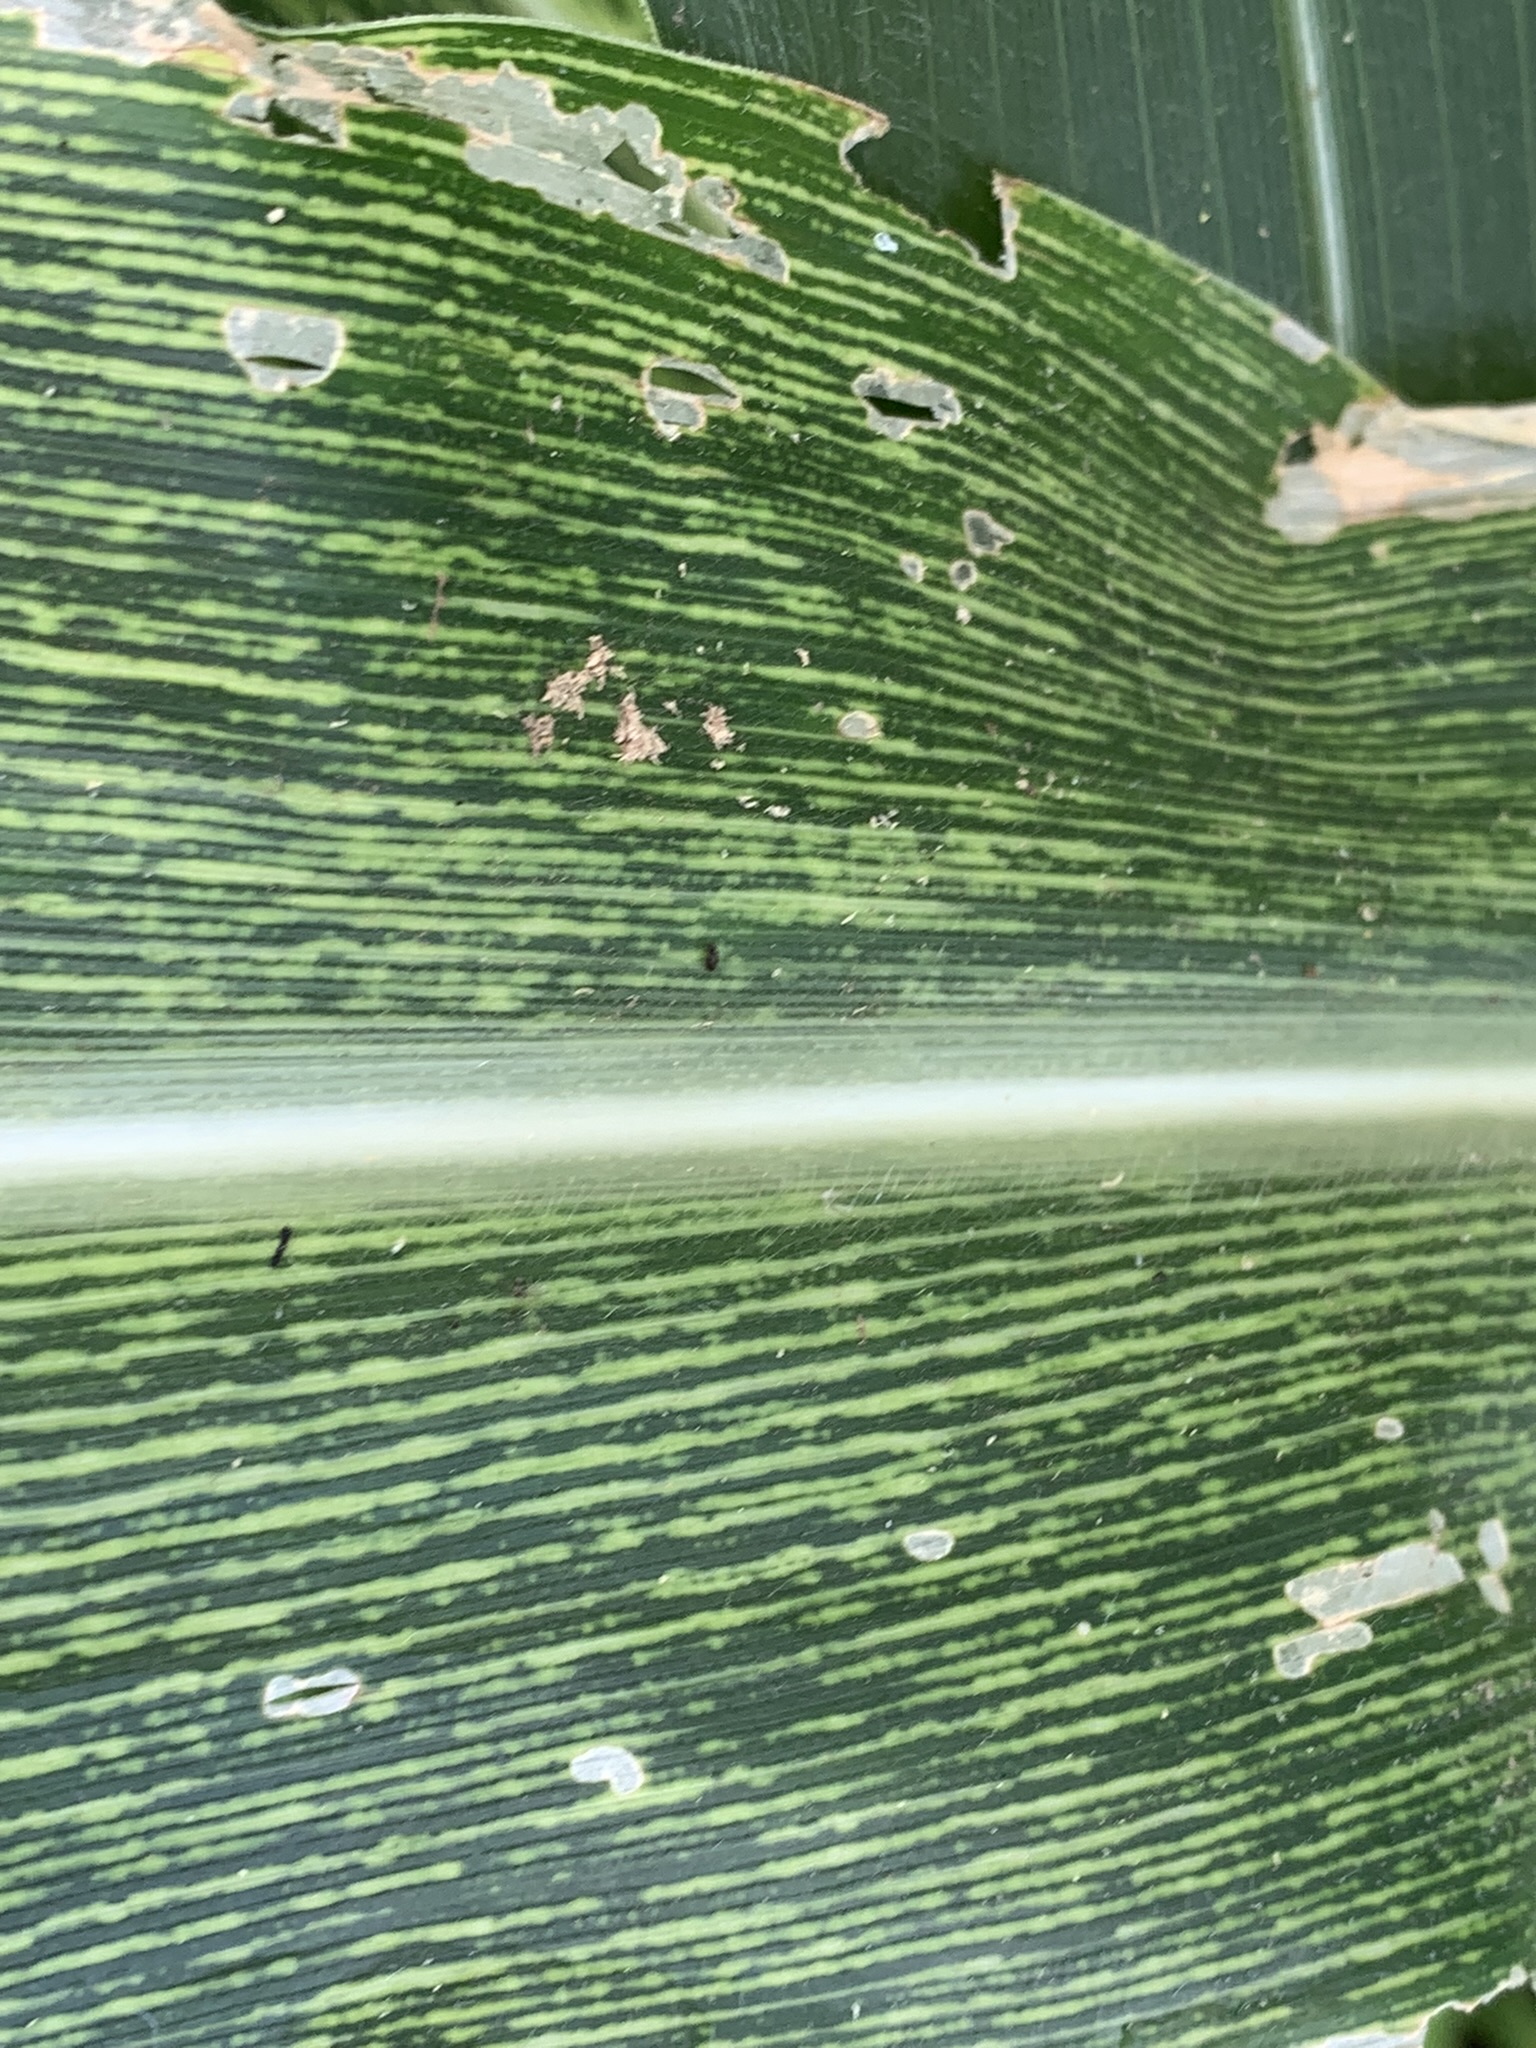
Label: MSV